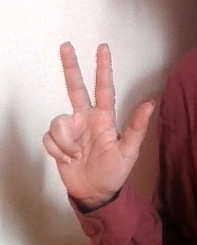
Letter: al